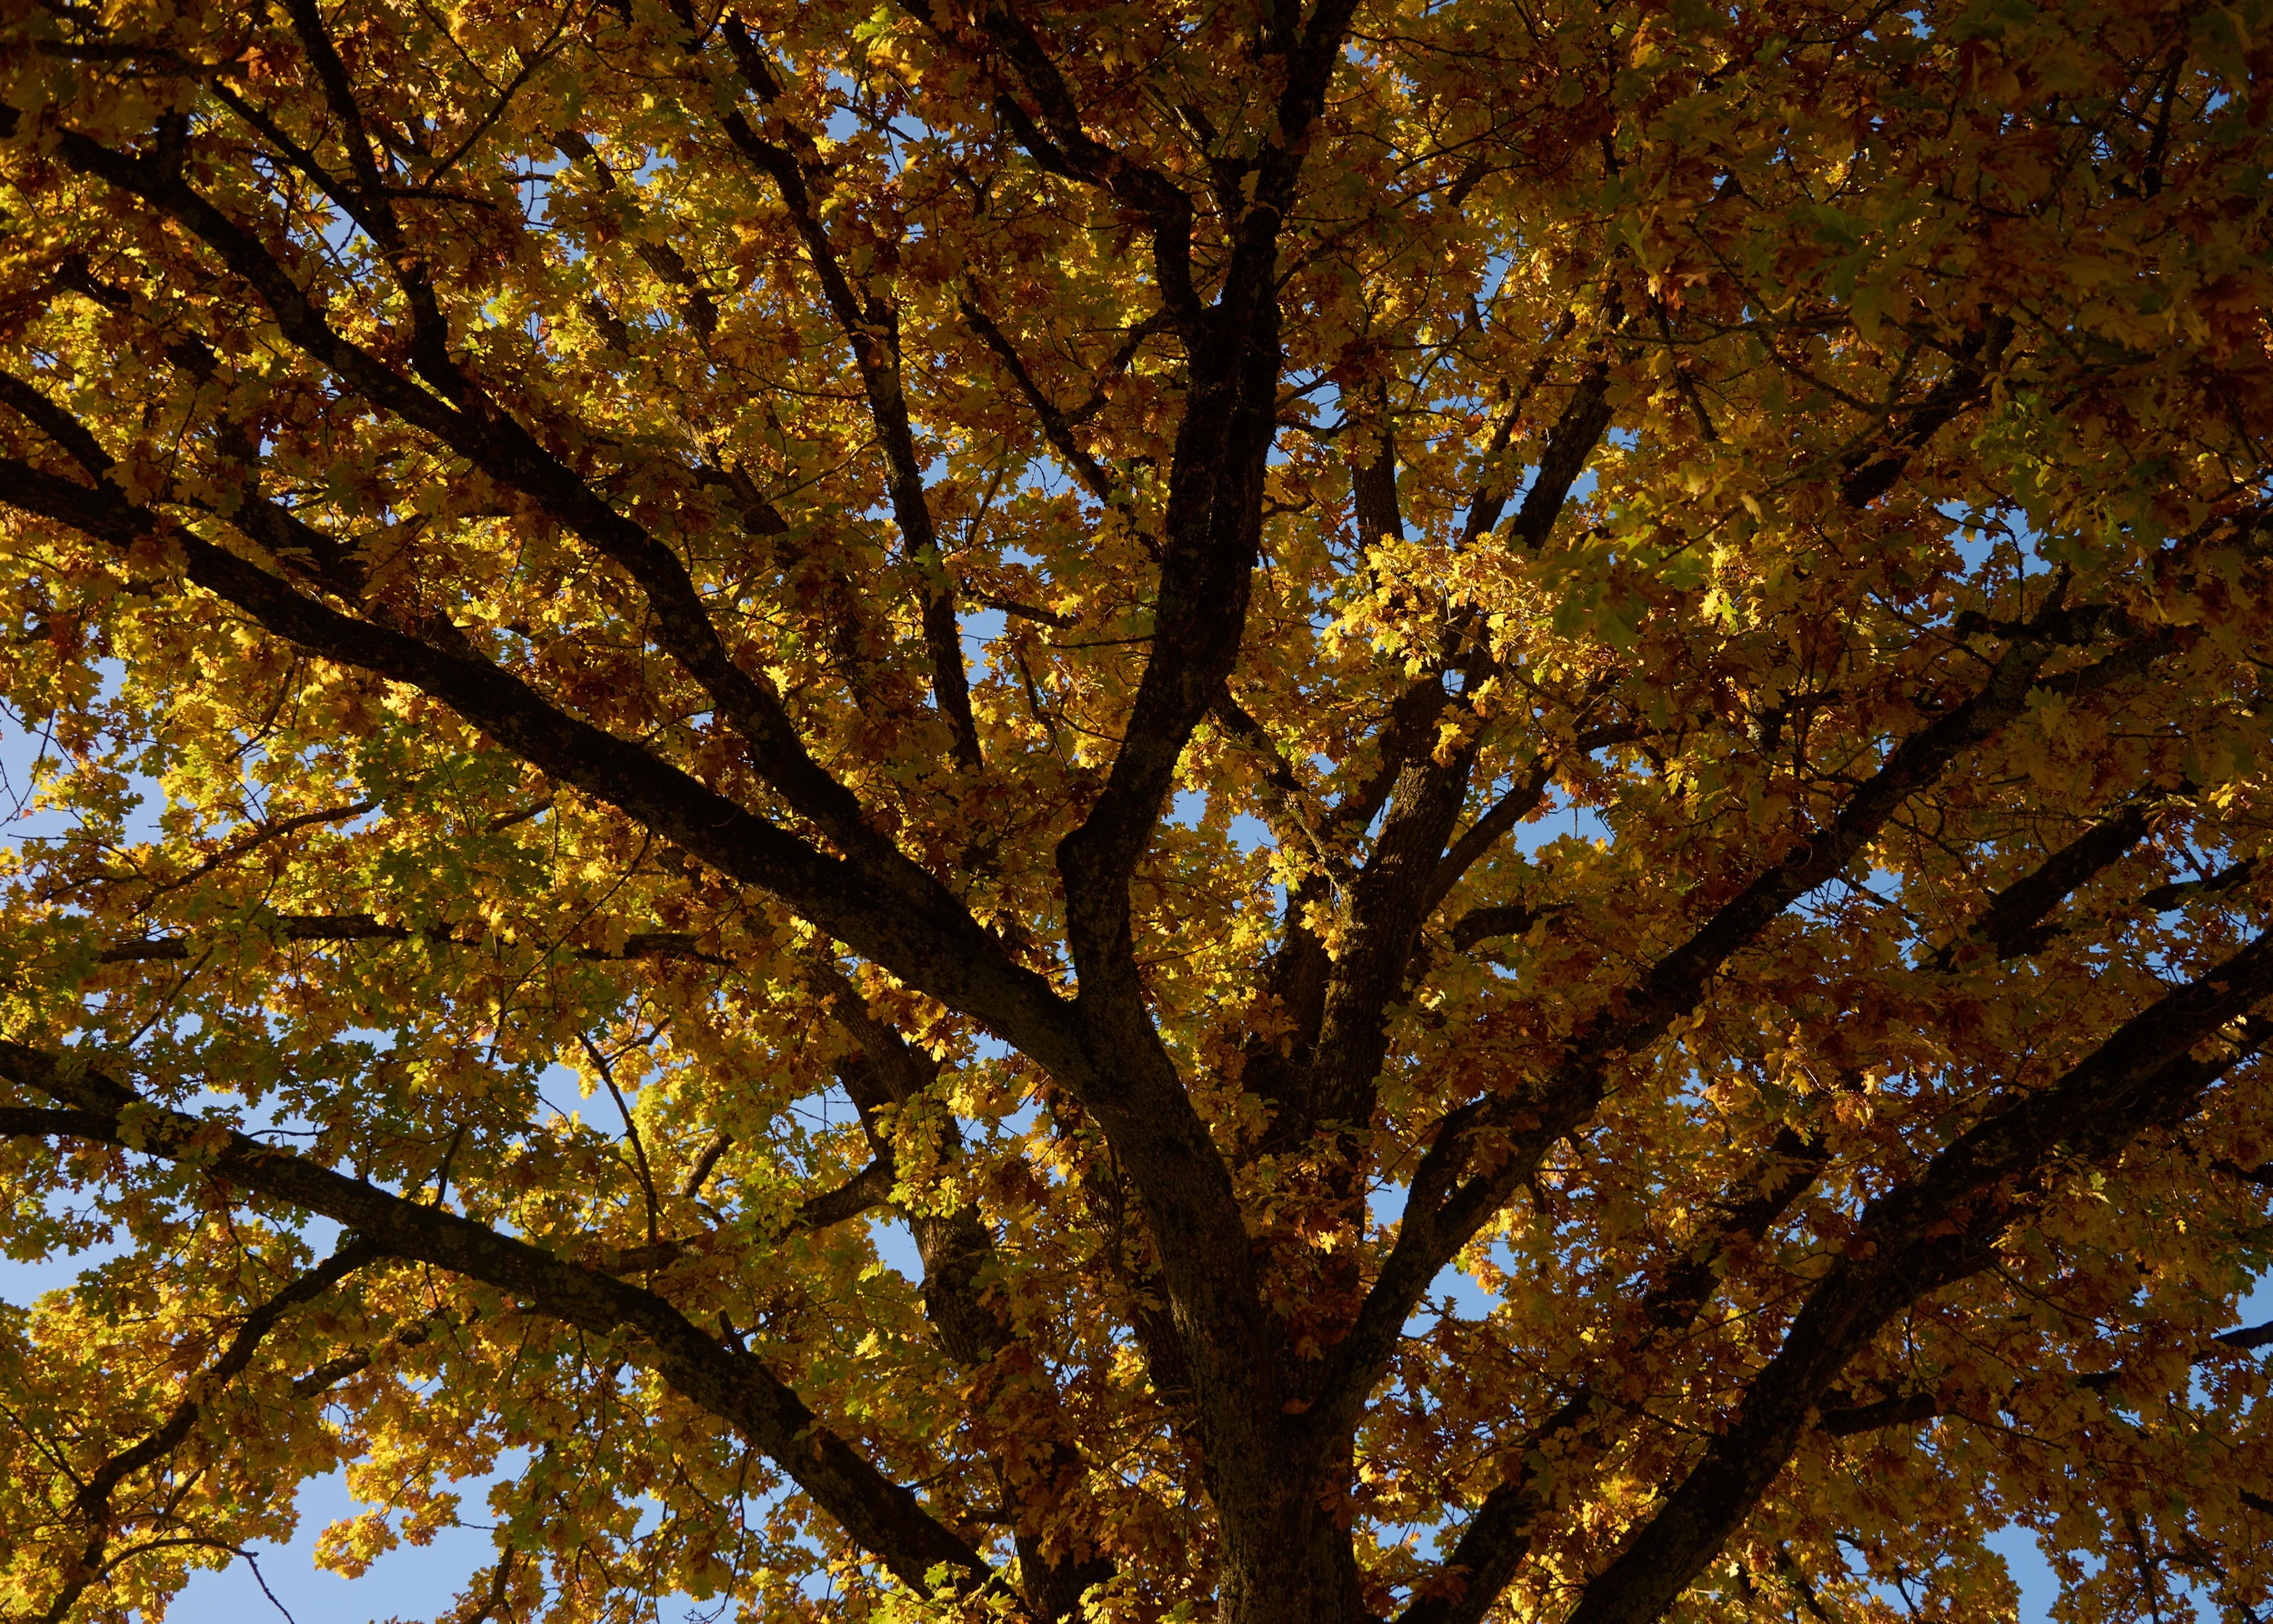
tree, branch, plant, sunlight, leaf, autumn, season, maple tree, deciduous, flowering plant, maidenhair tree, woody plant, land plant